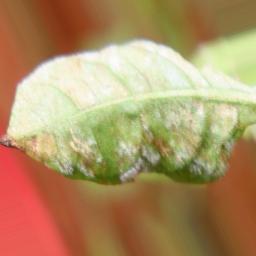
Label: powdery mildew